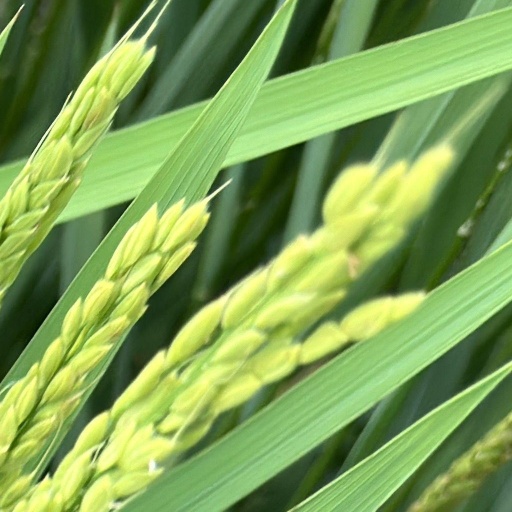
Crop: rice